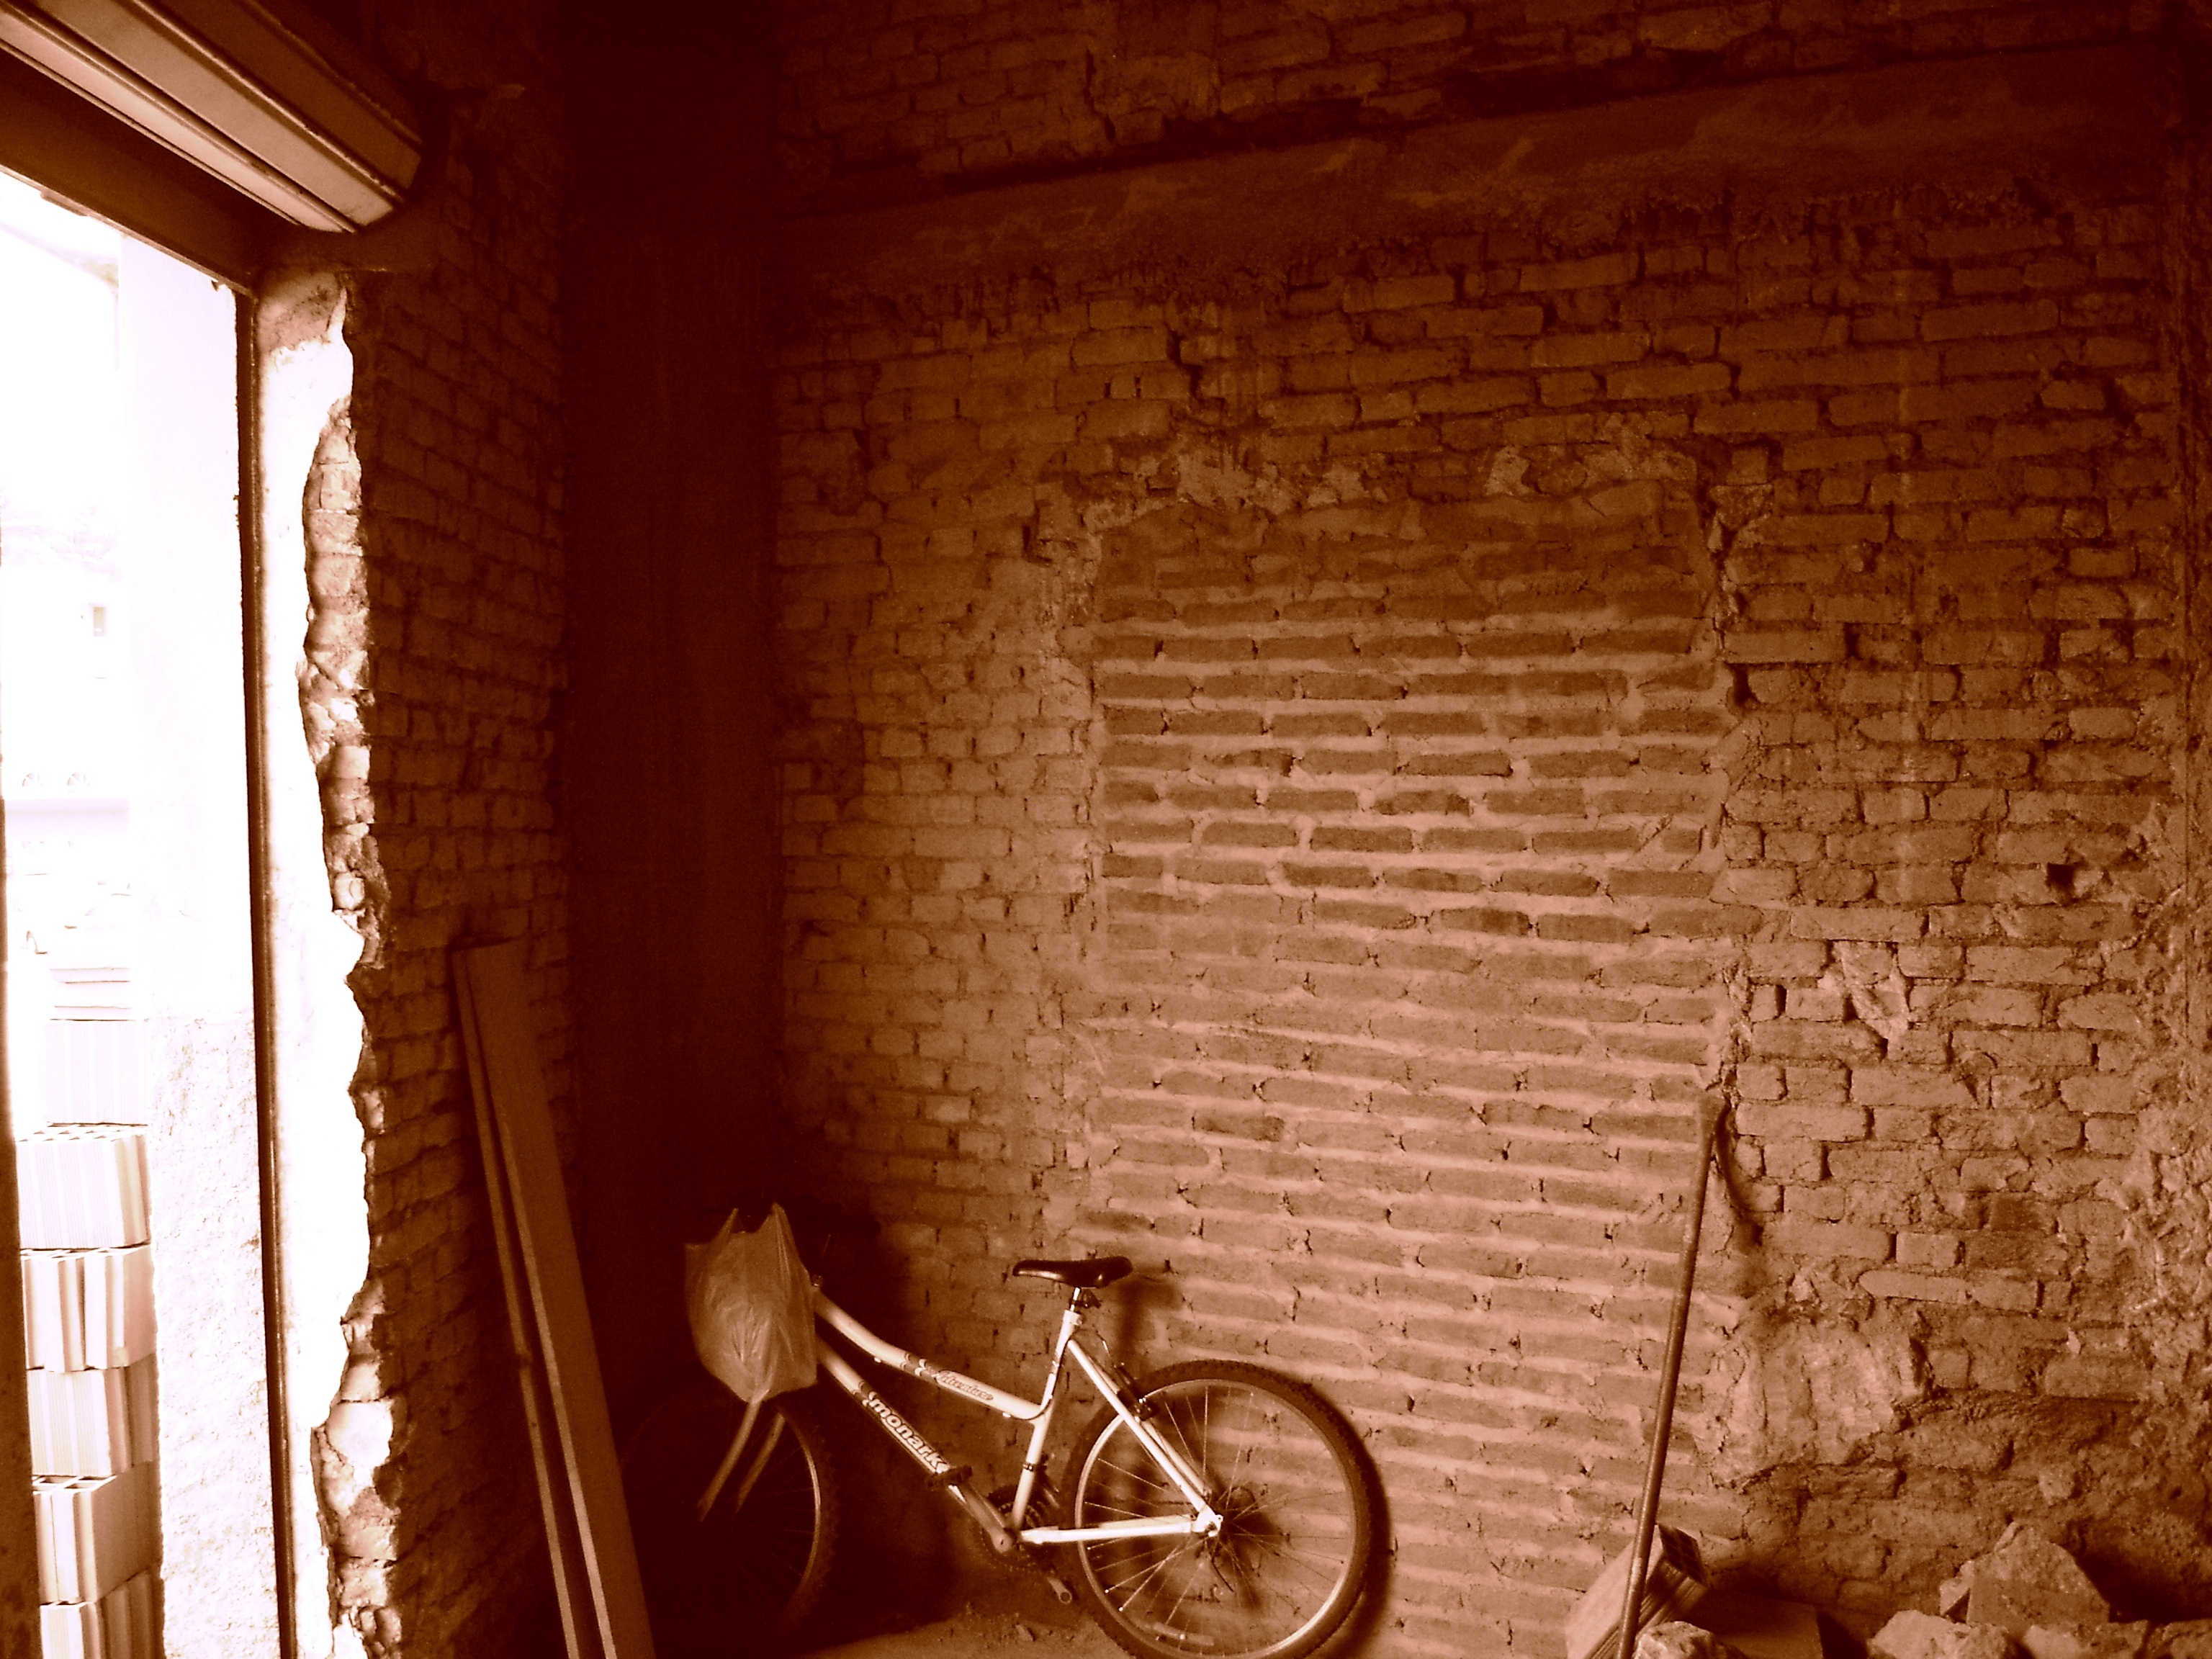
work, light, wood, house, window, bike, wall, red, color, brick, interior design, temple, photograph, image, pause, shape, ancient history